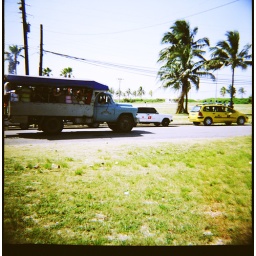
This was a common sight, tons of locals packed in a car / truck / whatever to get from A to B.